Claudius

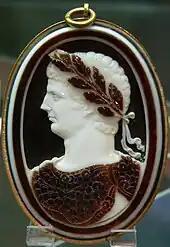
Cameo of Claudius

Sources disagree as to whether or not she divorced the Emperor first, and whether the intention was to usurp the throne. Under Roman law, the spouse needed to be informed that he or she had been divorced before a new marriage could take place; the sources state that Claudius was in total ignorance until after the marriage. Scramuzza, in his biography, suggests that Silius may have convinced Messalina that Claudius was doomed, and the union was her only hope of retaining her rank and protecting her children. The historian Tacitus suggests that Claudius's ongoing term as Censor may have prevented him from noticing the affair before it reached such a critical point, after which she was executed.